Zucchero Fornaciari

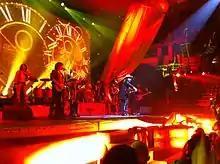
Zucchero playing in Acireale during the Chocabeck World Tour, 2011

Following a lengthy tour to promote "Bluesugar", Fornaciari took some time off to work on new music. In the 2001 production of the Sanremo Festival, Zucchero co-wrote the songs "Luce (Tramonti a nord est)" by Elisa, and "Di sole e d'azzurro" by Giorgia, which charted as first and second respectively, both winning the festival awards. He reappeared in the summer of 2001 with the European hit single "Baila morena" (re-released in 2006), described as "swinging track densely populated with crunching electric guitars, thick piano and organ vamps, and soaring bluesy female vocals over Zucchero's trademark rasp". The album "Shake", that followed two months later, ended up being another European million selling album. The album is described as "multi-layered blend of acoustic and electric guitars, and the interplay of various vocal ranges and languages set the tone for a stunning album with unfailingly excellent material". On the album blues musician John Lee Hooker appears on the ballad "Ali D'Oro", his last recording before his death in June 2001. In 2002 and 2003 Fornaciari and his band toured throughout Europe and Canada with the sold-out "Shake" tour. In December 2002 at the Italian Music Awards received by FIMI the "Special Award — Italian Artist in the World".